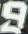
Number: 9